Richard Fogarty

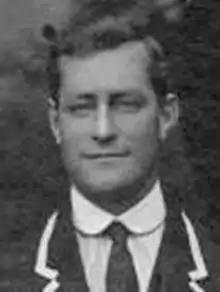

Richard Fogarty (12 December 1891 – 9 September 1980) was a New Zealand rugby union player. He was a member of the All Blacks in 1914, playing in the loose forward and hooker positions.